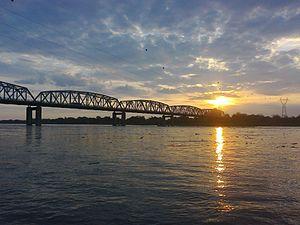
Les hippopotames de Pablo Escobar sont des hippopotames initialement importés par Pablo Escobar dans son hacienda Nápoles en Colombie ainsi que leurs descendants. À la suite de la mort du narcotrafiquant survenue en 1993, ils sont livrés à eux-mêmes dans la ménagerie abandonnée. Des spécimens se sont échappés puis se sont répandus et reproduits sur les berges du río Magdalena. À l'origine au nombre de quatre, ces animaux ont proliféré jusqu'à constituer une population estimée à environ 80 individus en 2020, formant ainsi le groupe d'hippopotames sauvages le plus important du monde, hors d'Afrique.